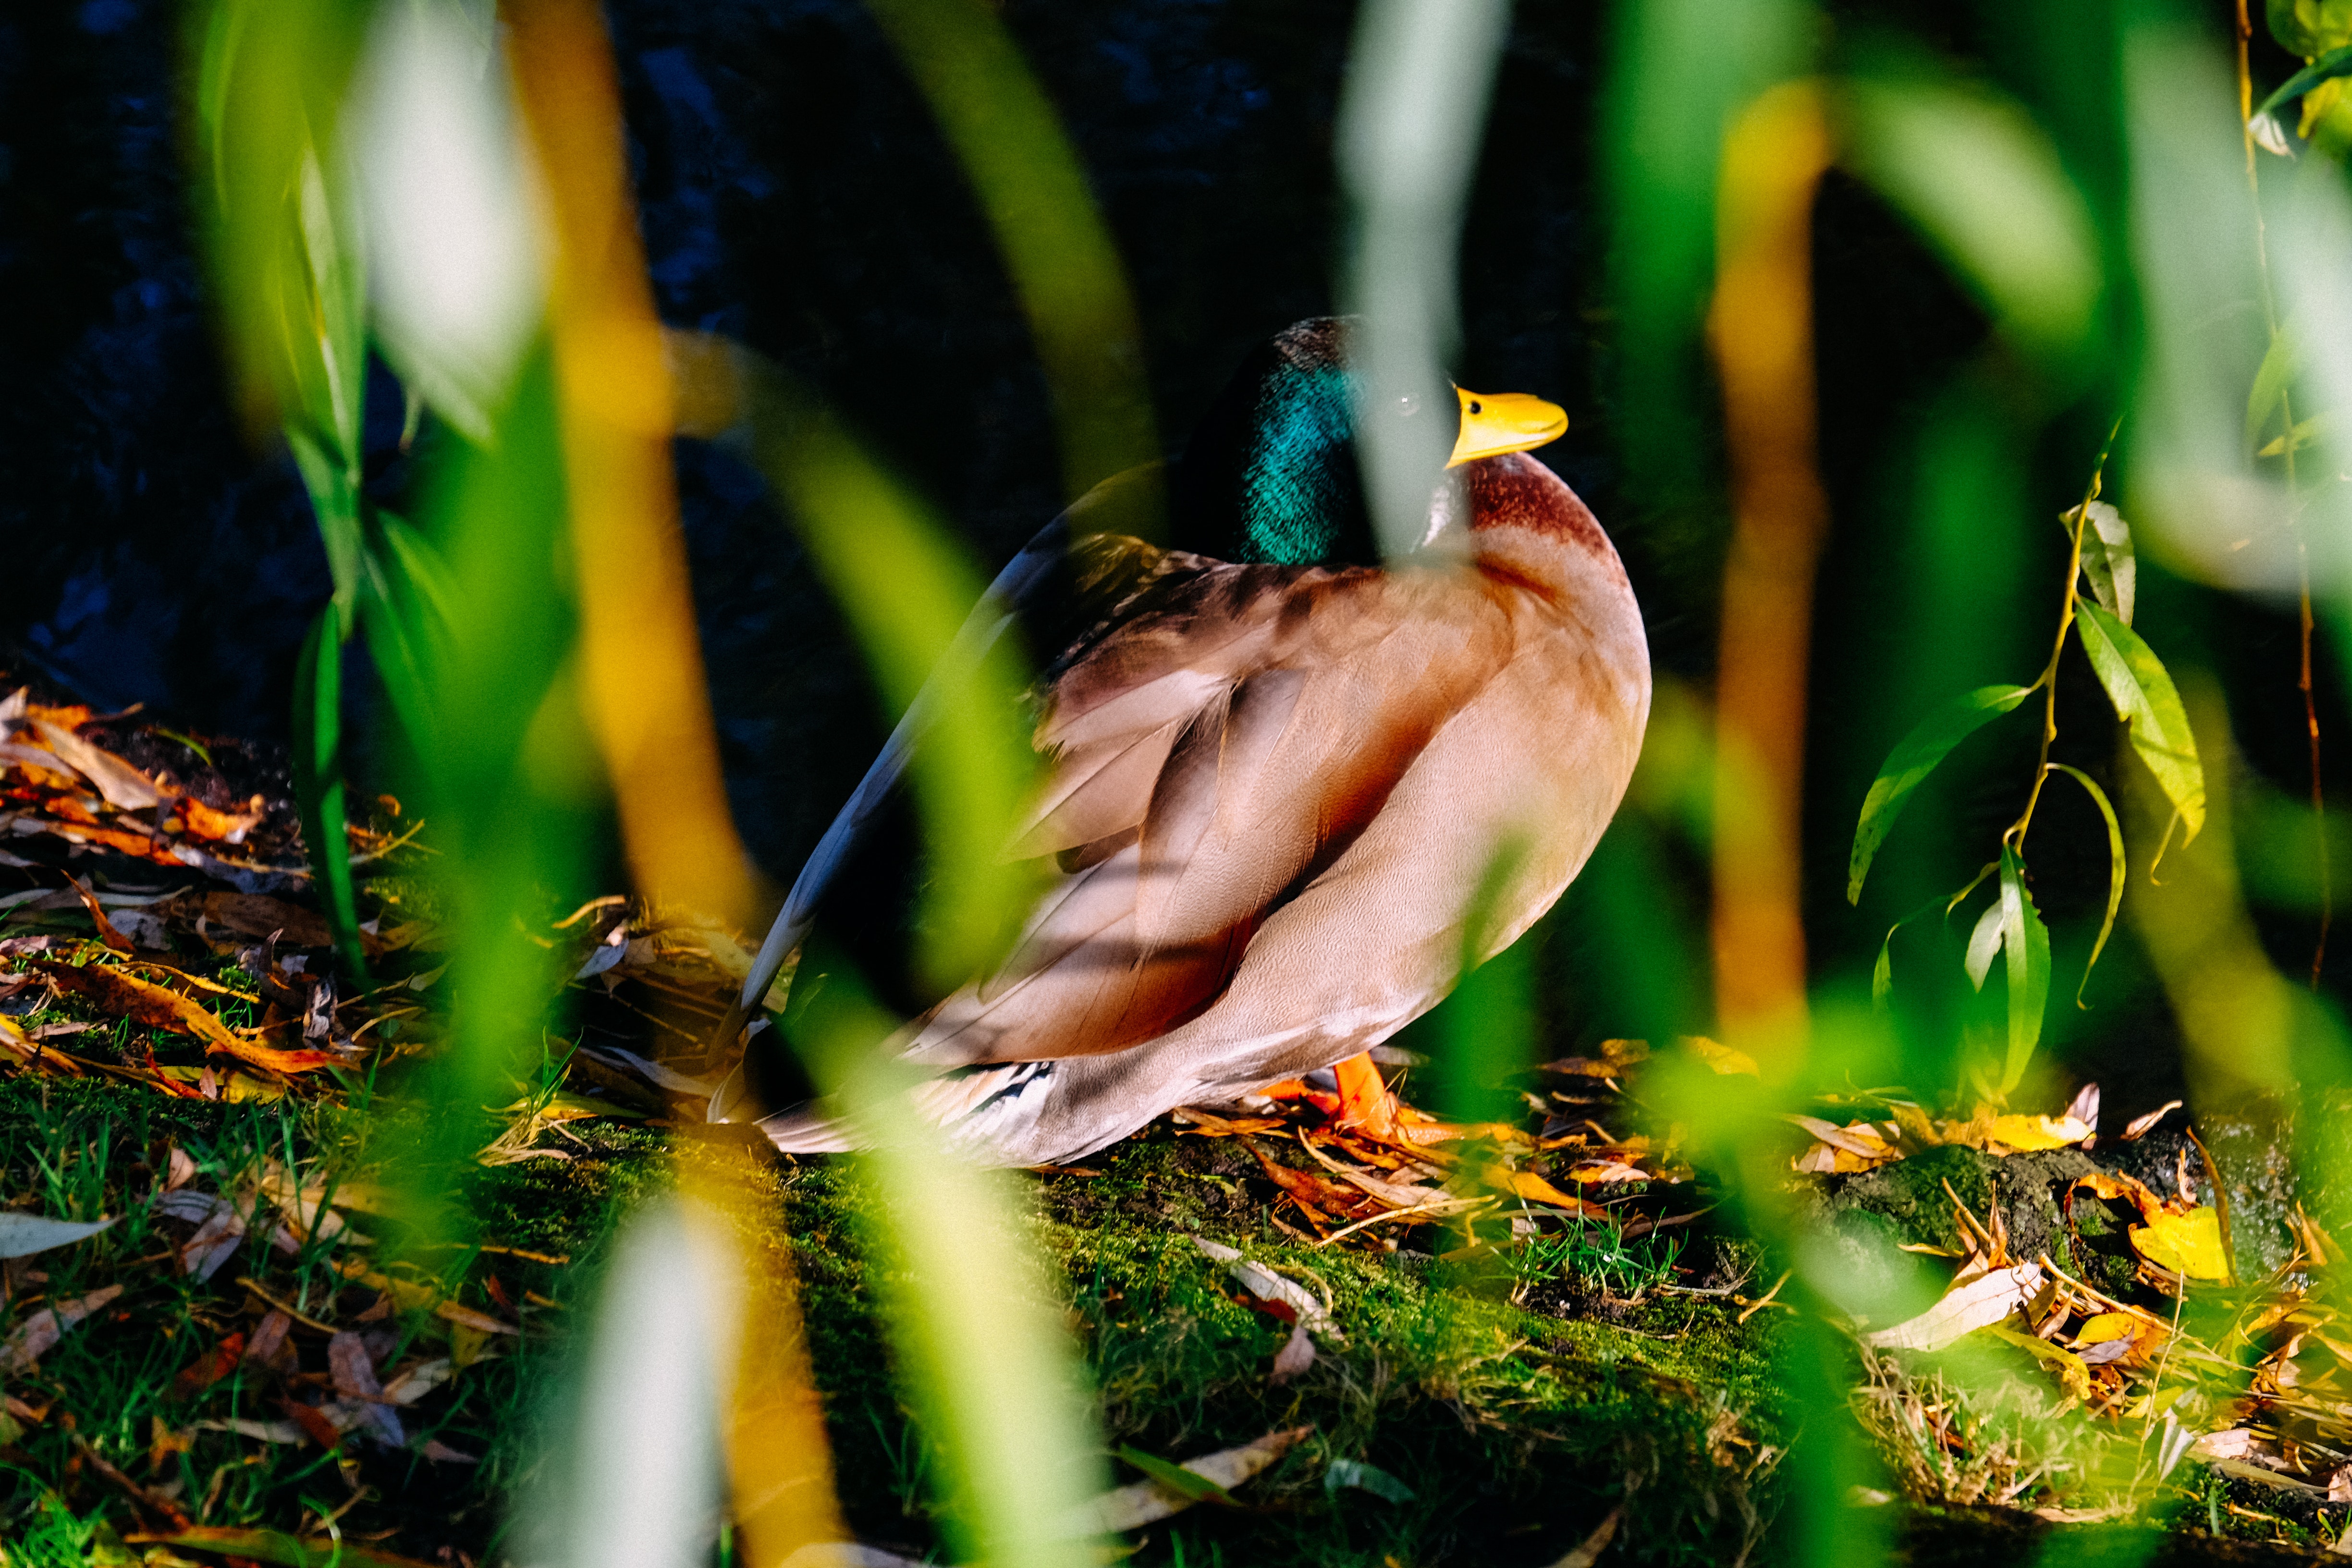
bird, beak, wildlife, organism, wing, water bird, plant, adaptation, duck, feather